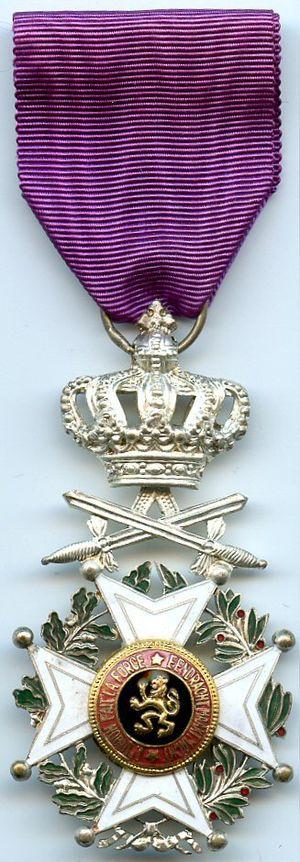
Chevalier de l'Ordre de Léopold, division militaire (Belgique) Unknown